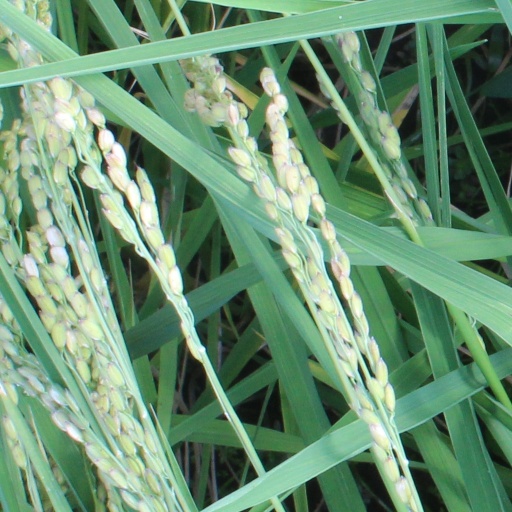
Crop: rice